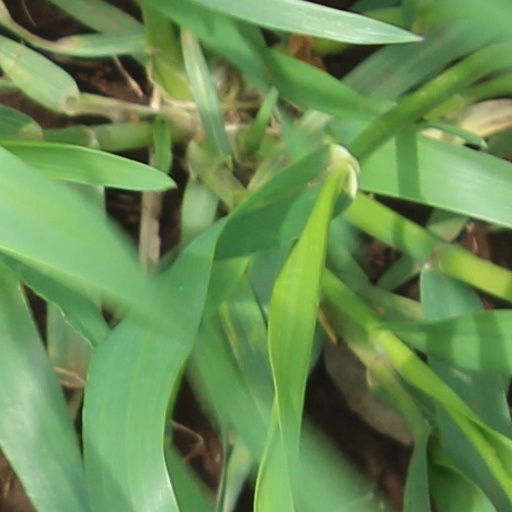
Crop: wheat